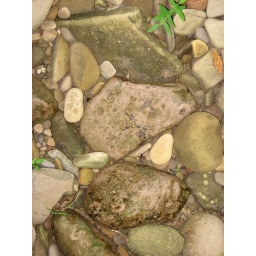
The green and red rocks are coated in algae. They are very slimy. Spring Creek, WV.